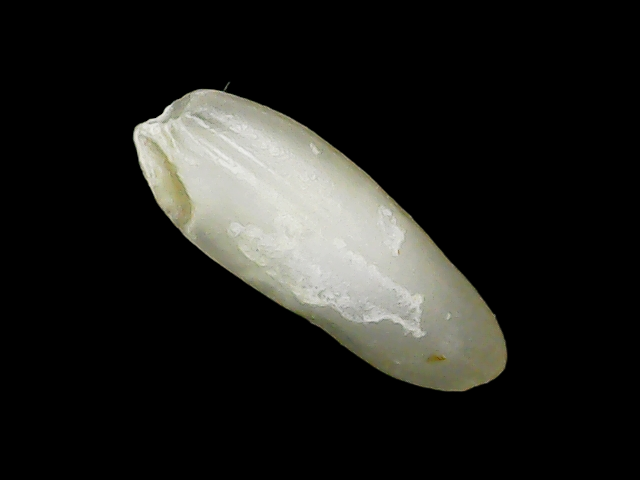
Rice variety: Binadhan24